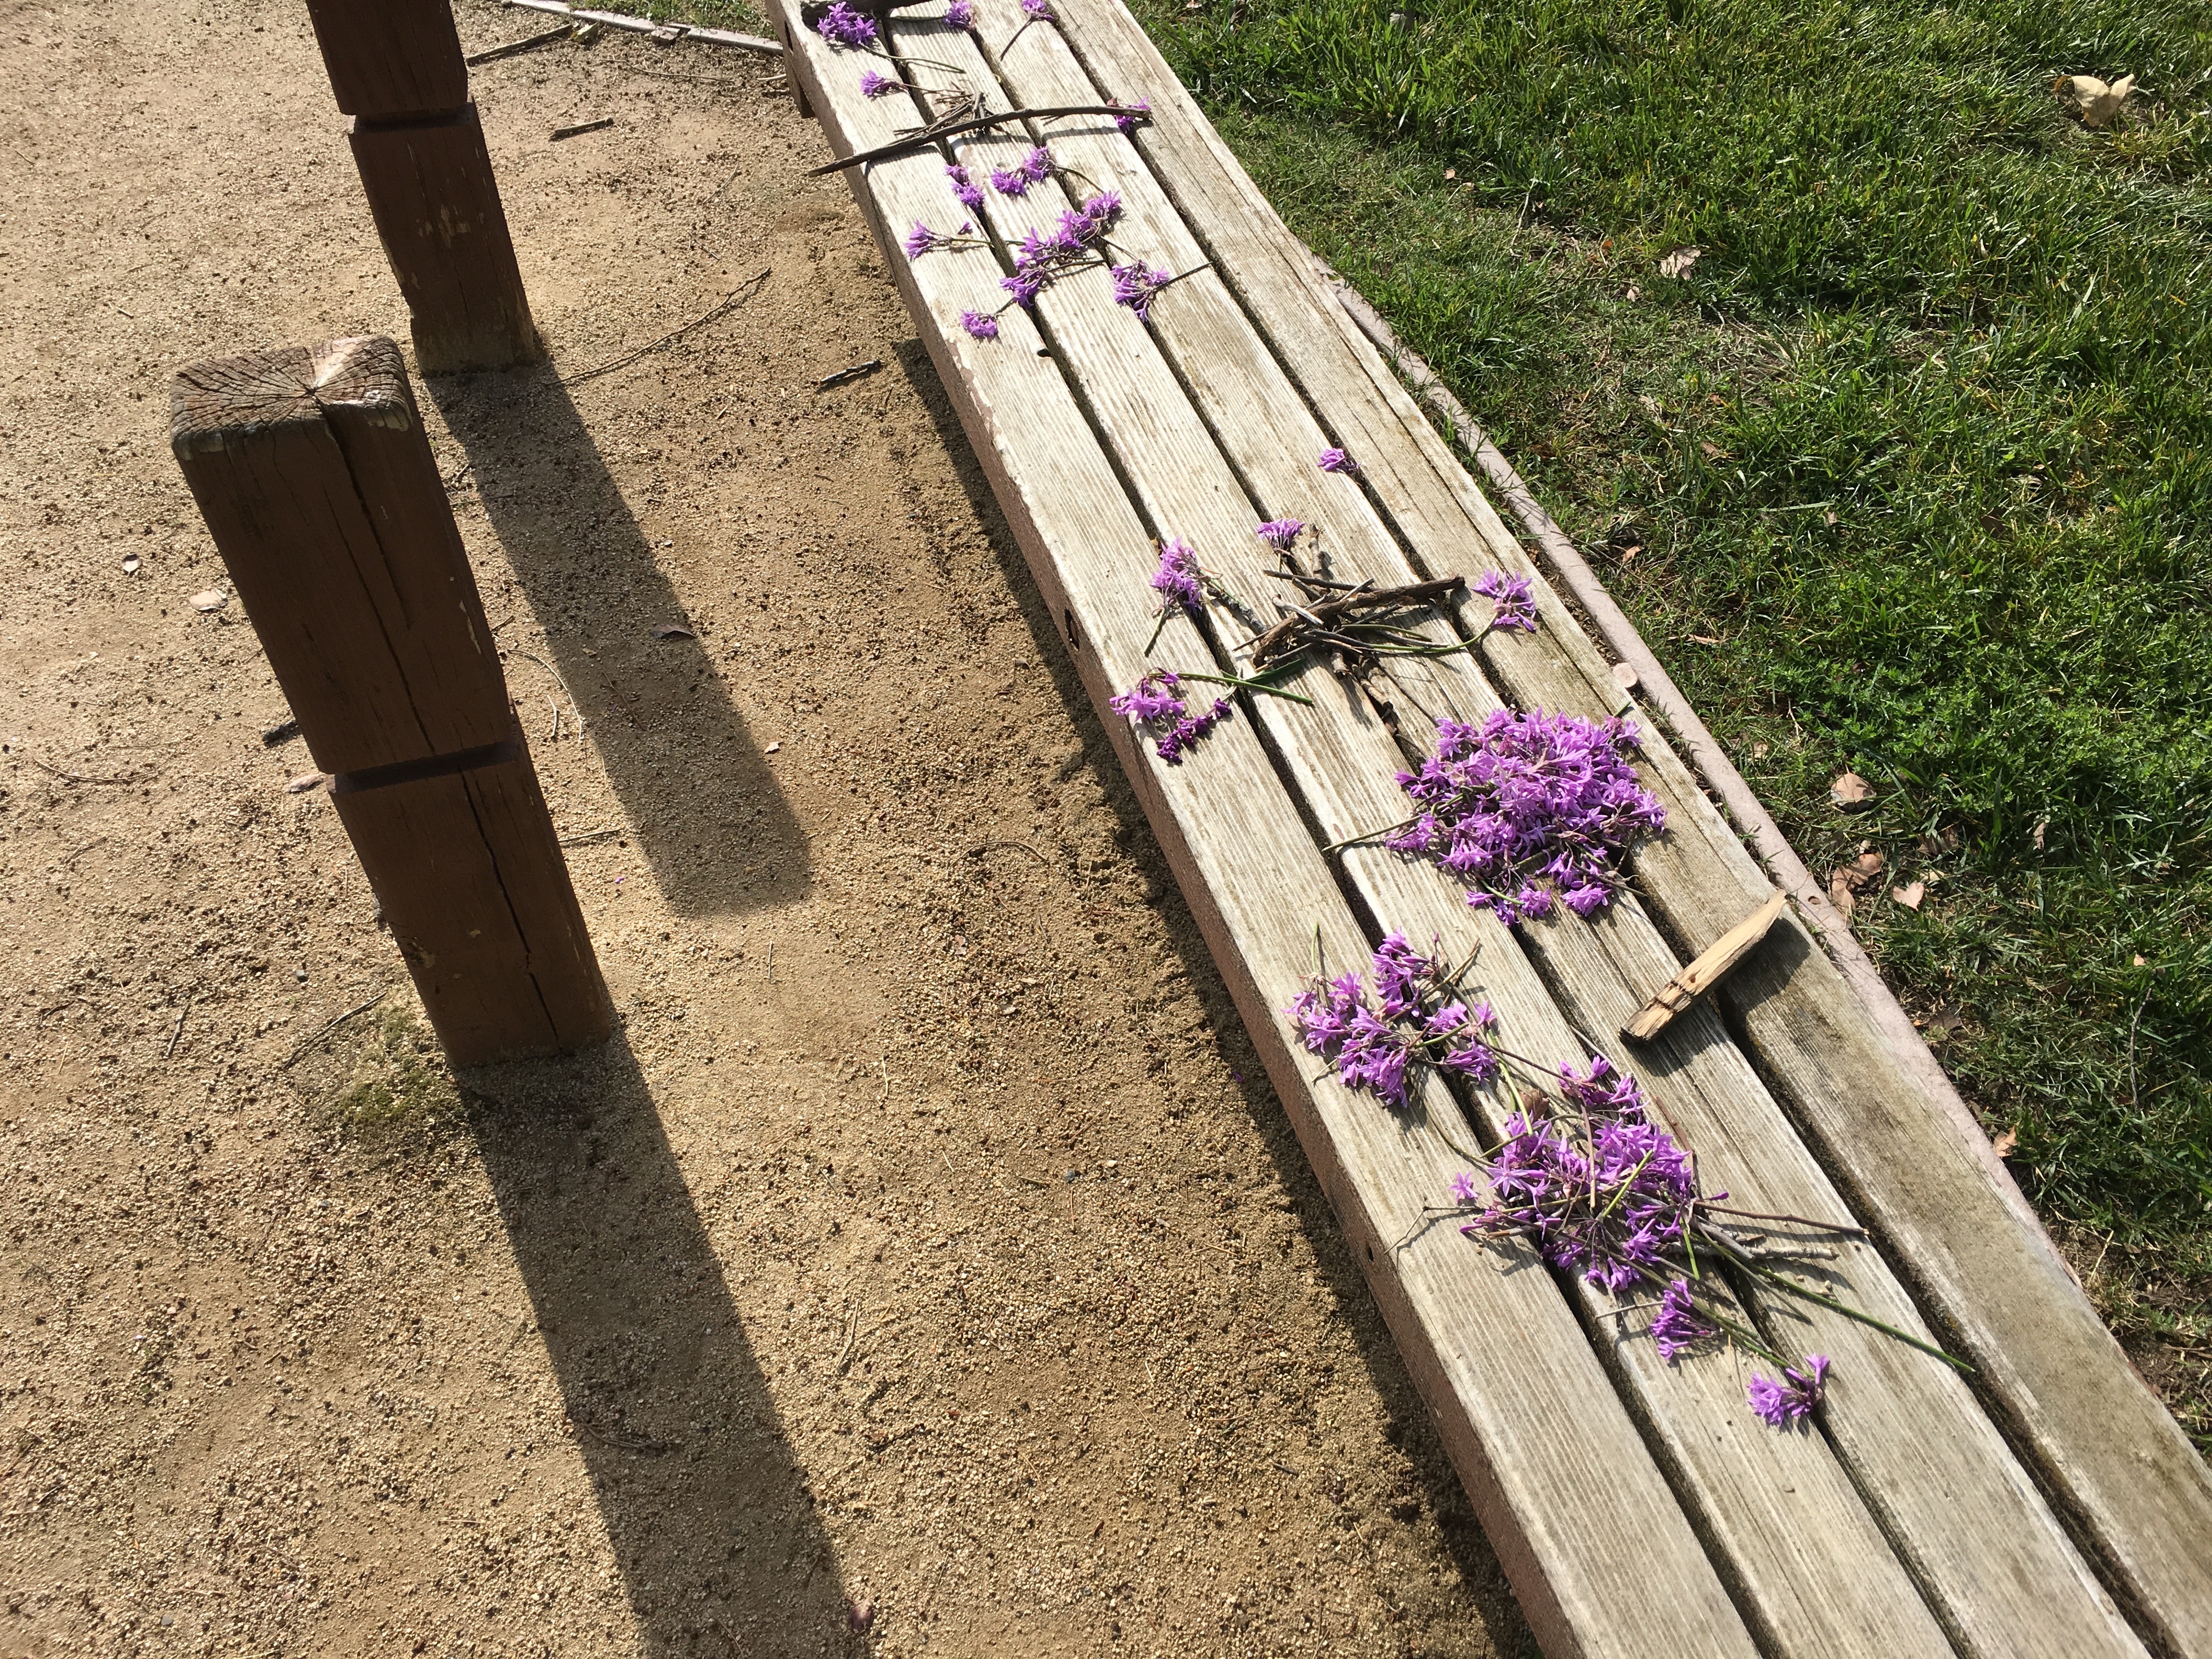
track, walkway, 2016, 366, outdoor structure